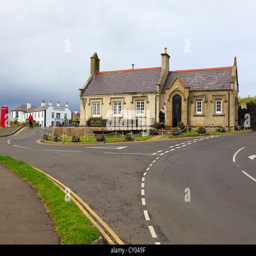
the restaurant at road junction